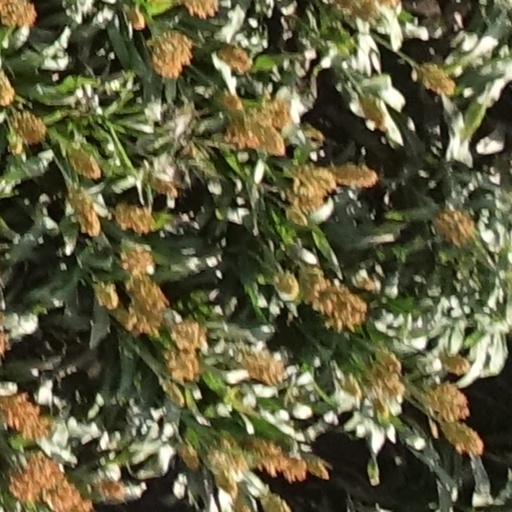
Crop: sorghum